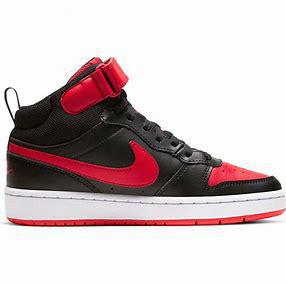
Brand: Nike
Model: Court Borough Mid 2